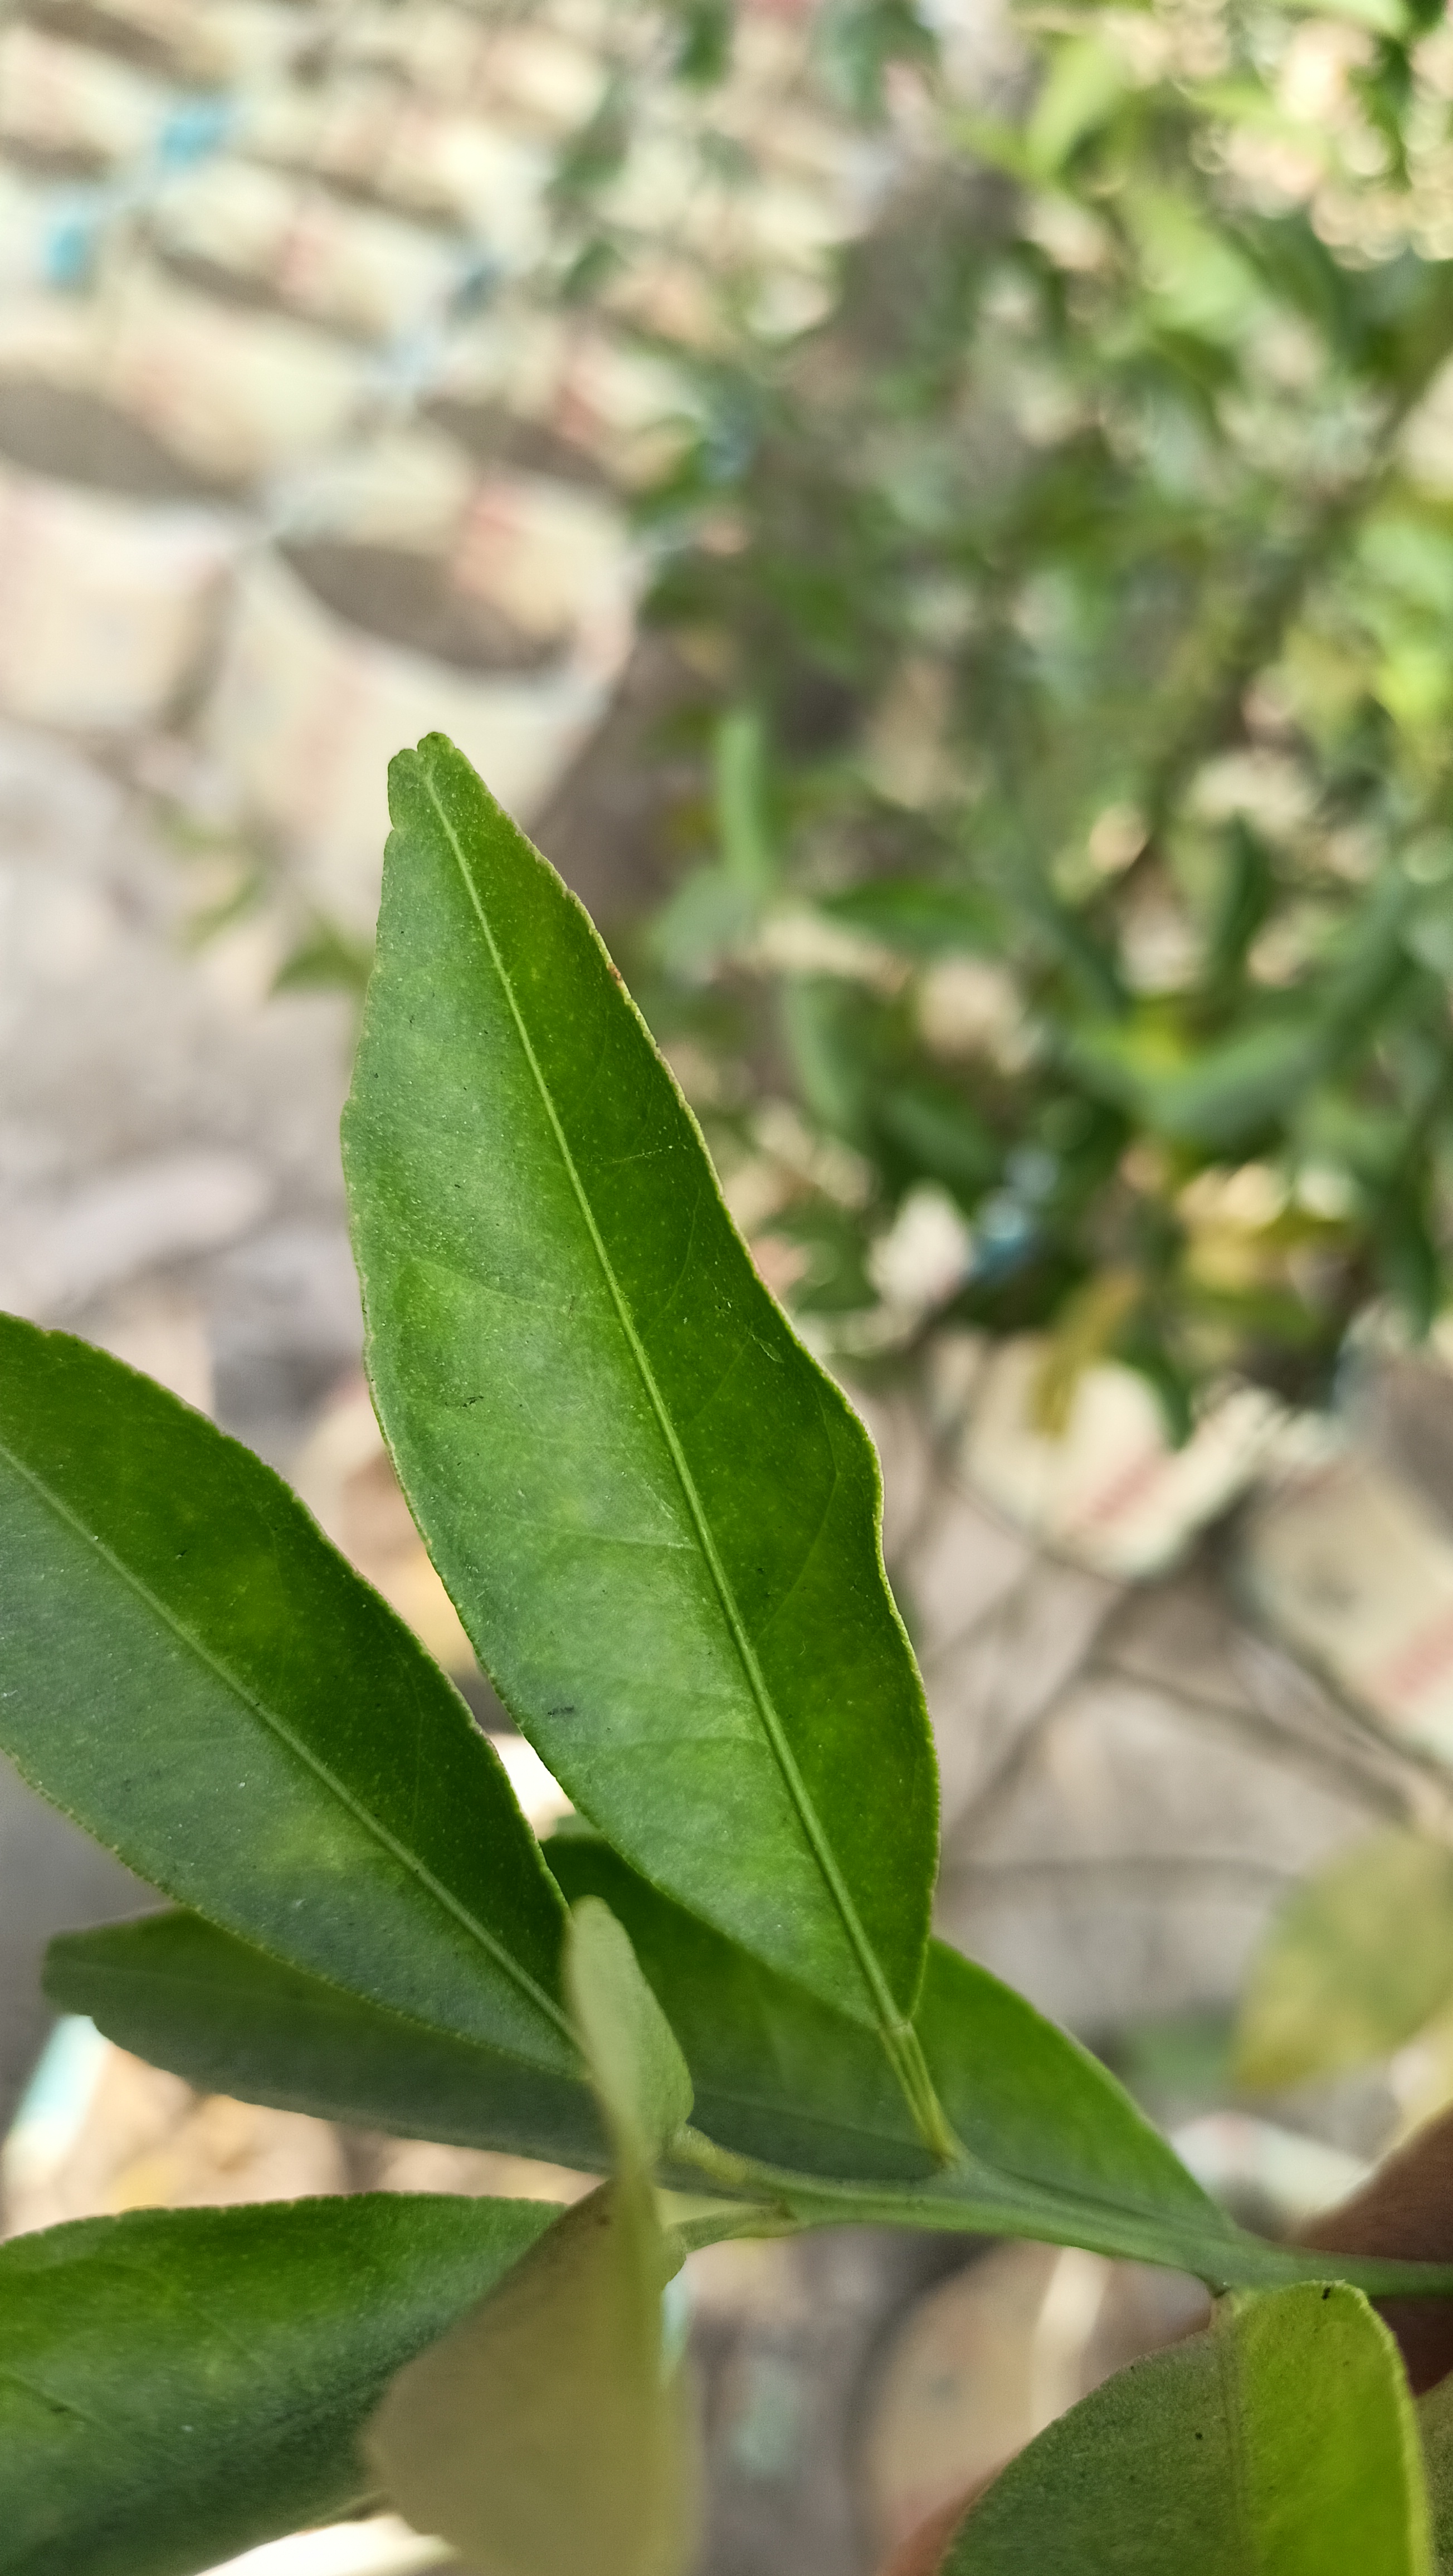
Mandarin leaf variety: Mandaring